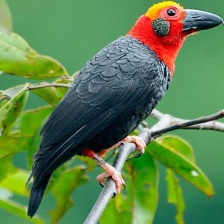
Species: BORNEAN BRISTLEHEAD
Scientific name: PITYRIASIS GYMNOCEPHALA